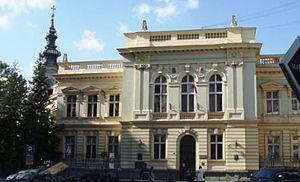
Jelisaveta Načić était la première femme architecte en Serbie.